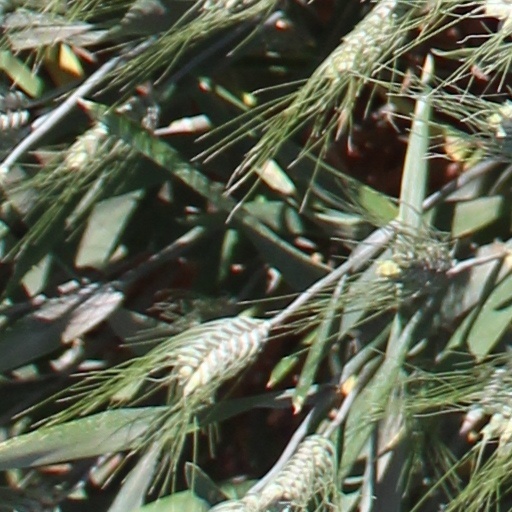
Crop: wheat